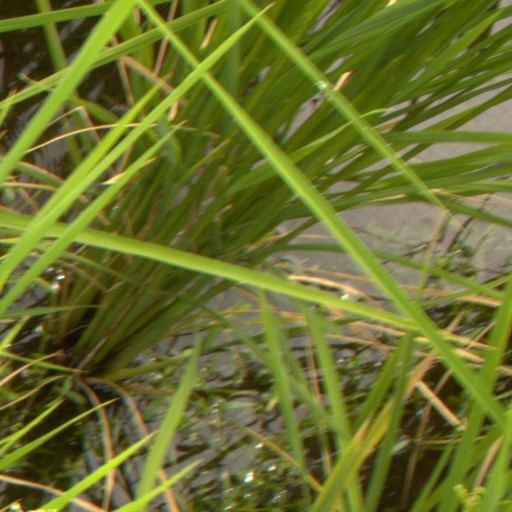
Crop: rice